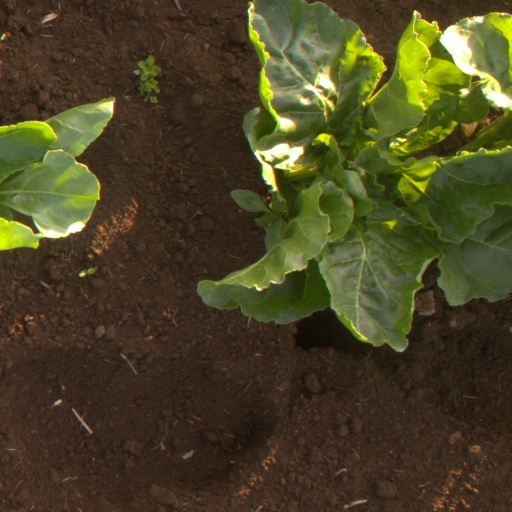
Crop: sugar beet